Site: brandenburg
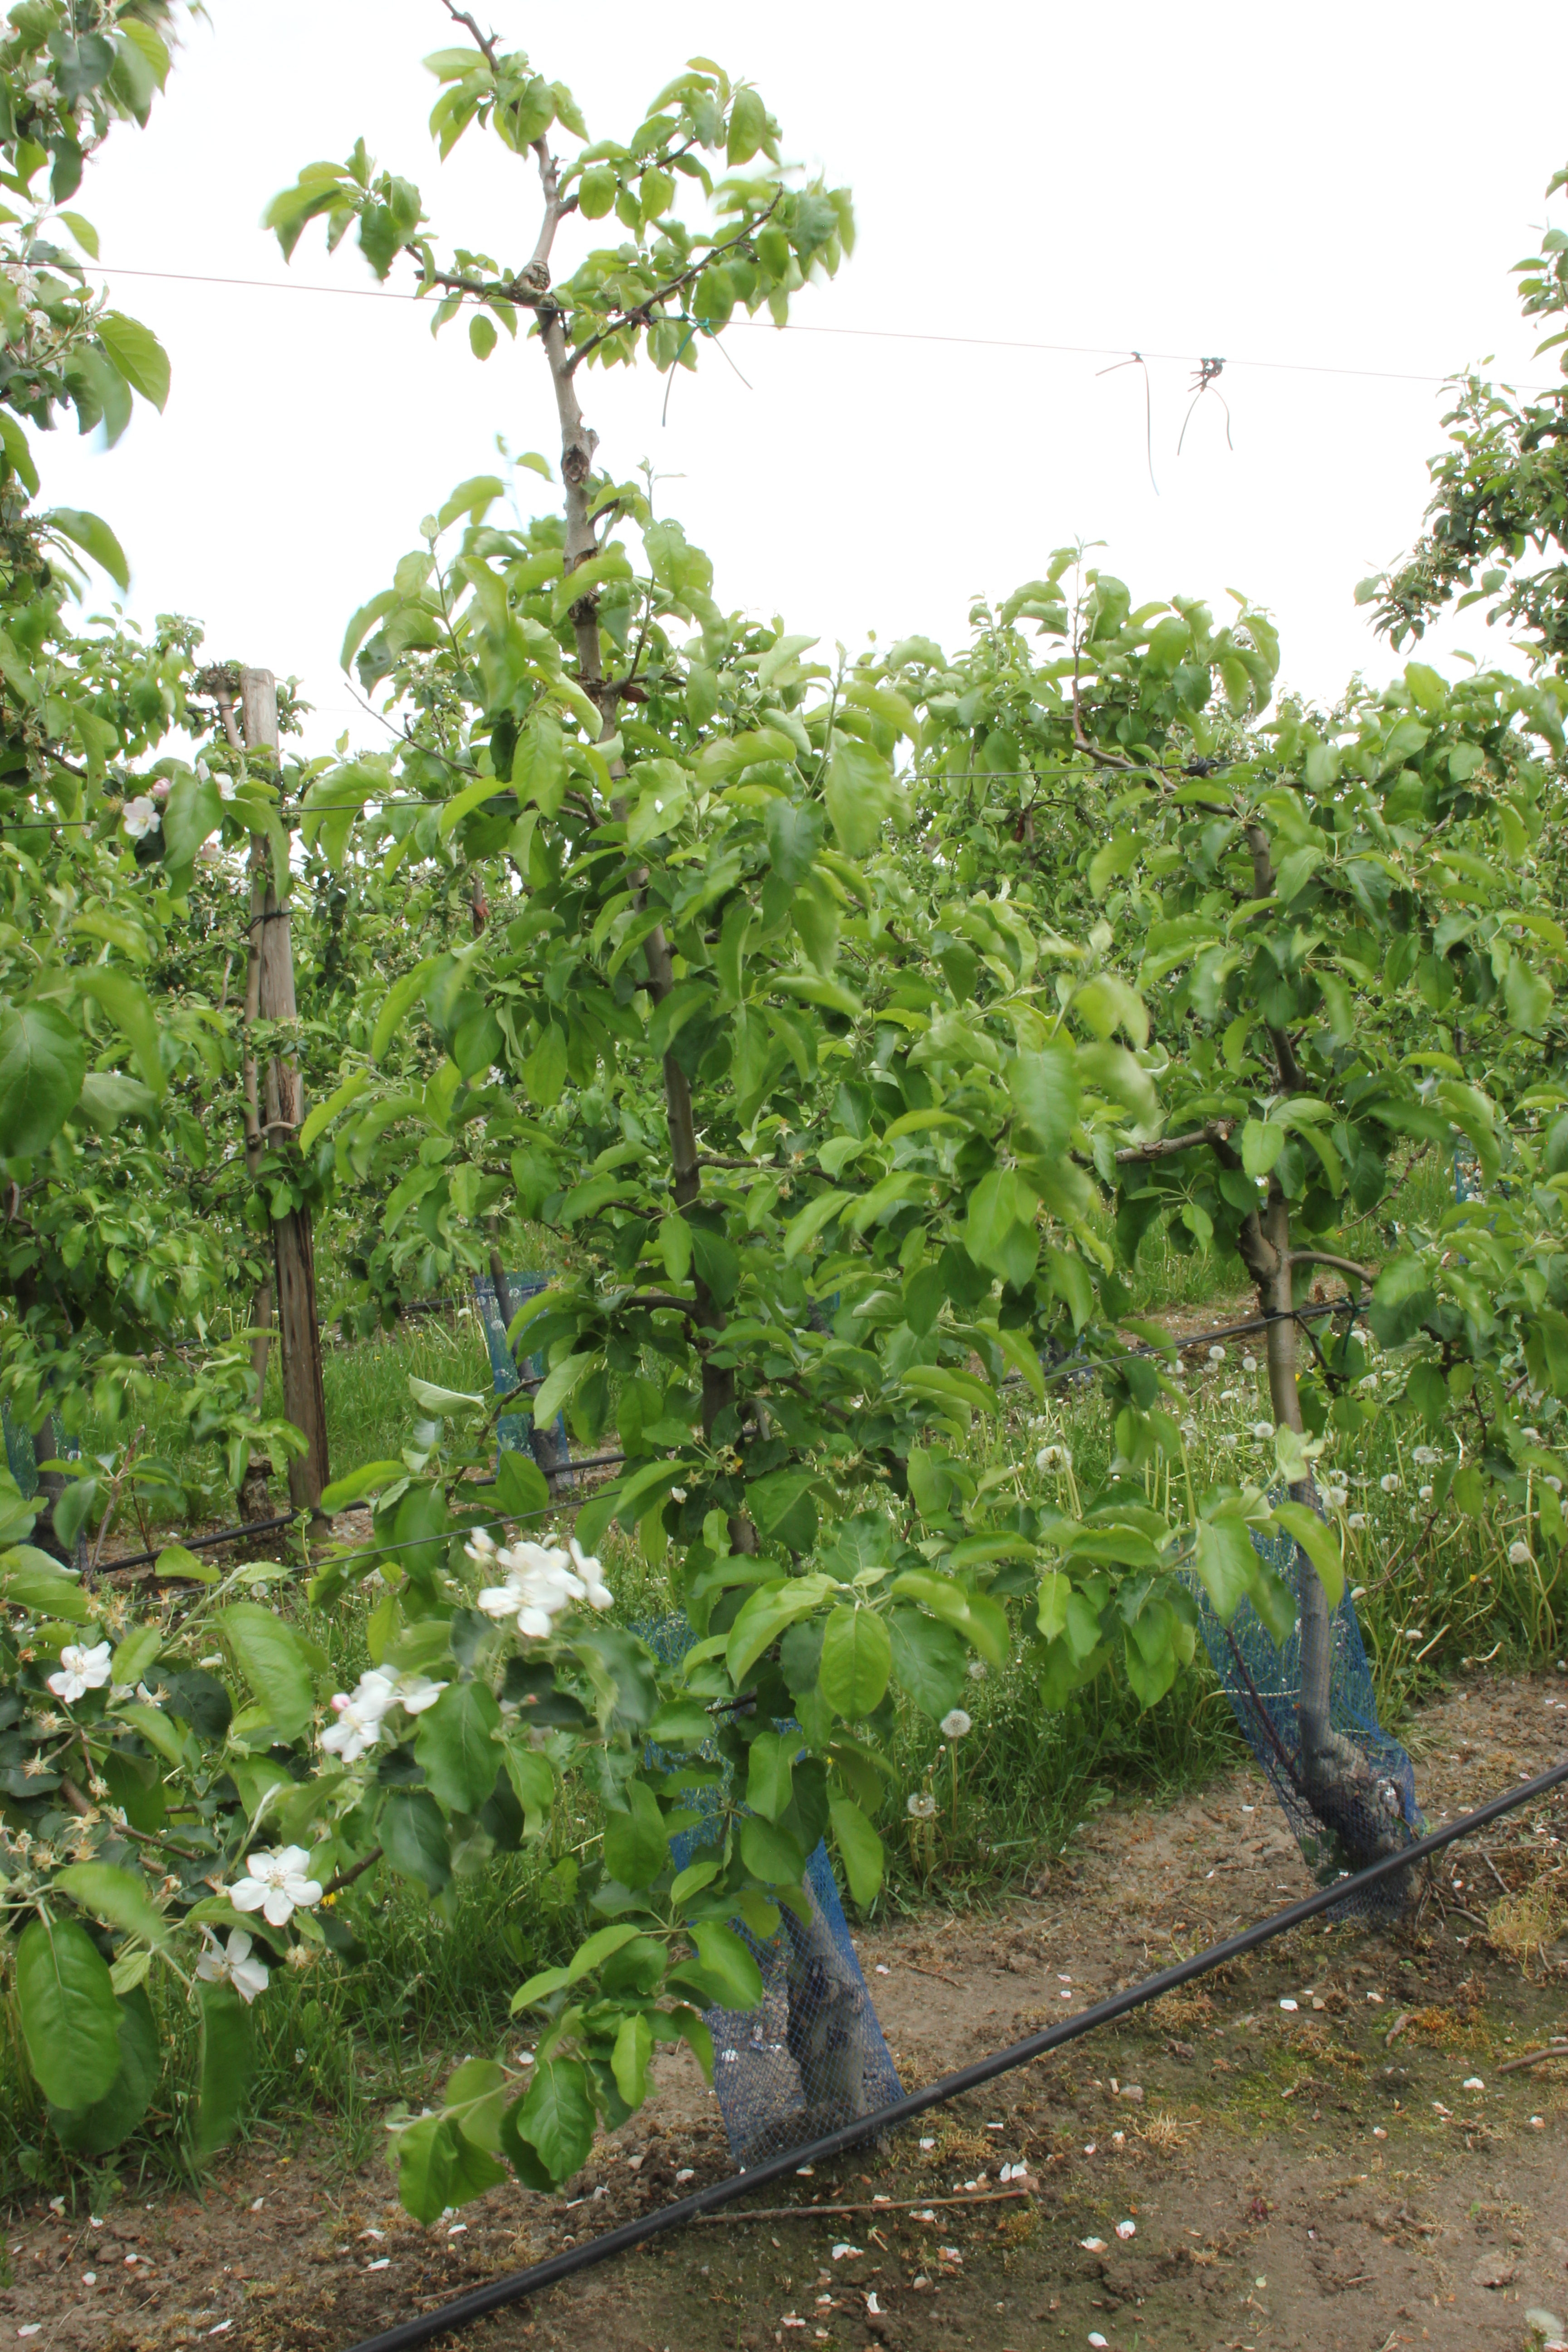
Growth stage (BBCH 67): Flowering